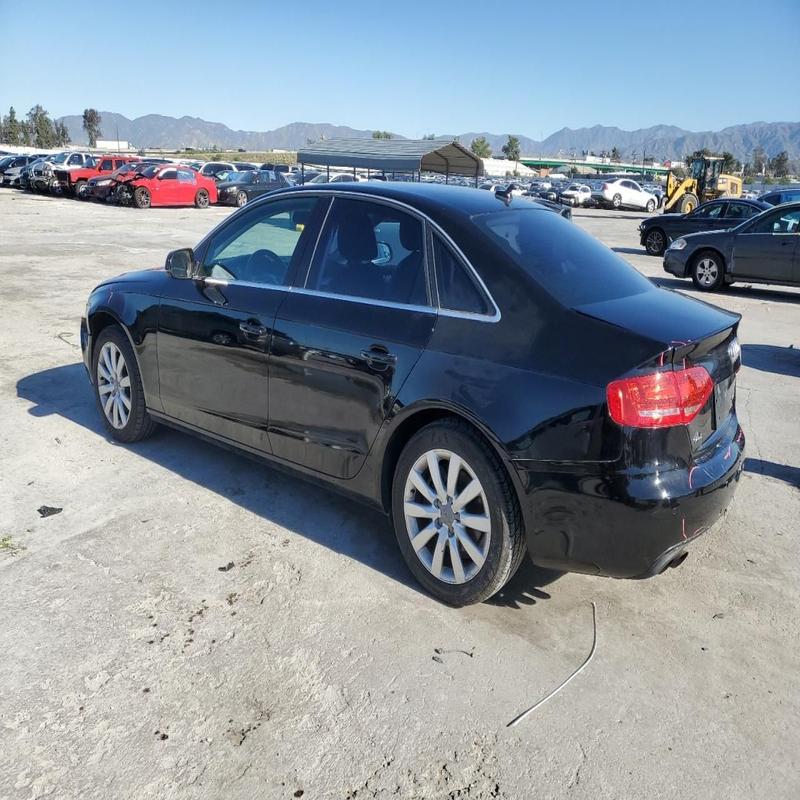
Aucun dommage détecté.
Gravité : aucun